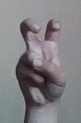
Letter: toot